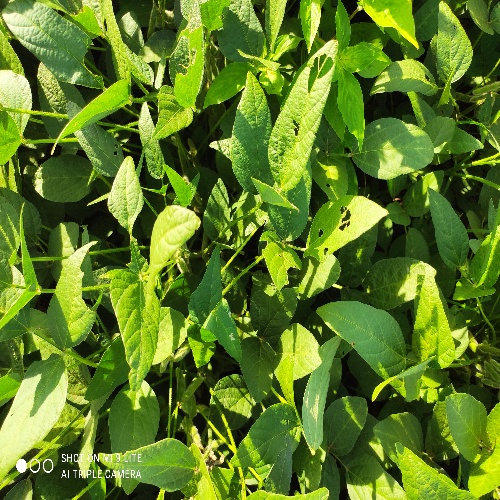
Label: Caterpillar